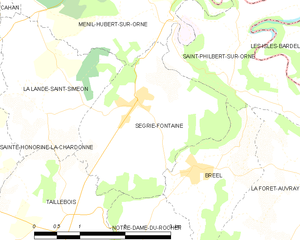
Ségrie-Fontaine est une ancienne commune française, située dans le département de l'Orne en région Normandie, devenue le 1ᵉʳ janvier 2016 une commune déléguée au sein de la commune nouvelle d'Athis-Val de Rouvre.